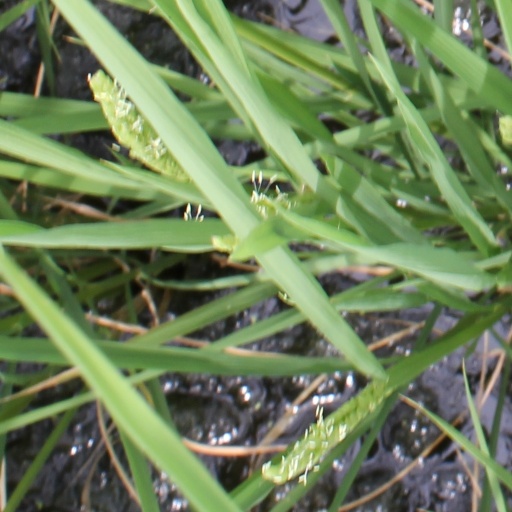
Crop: rice